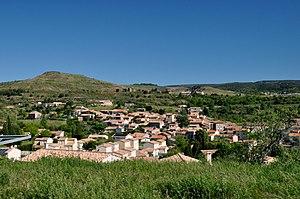
Vue générale du village de Salsigne
Salsigne est une commune française, située dans le département de l'Aude en région Occitanie.